Emilio Pegoraro

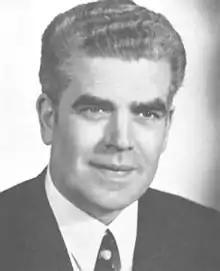
Pegoraro in 1972

Emilio Pegoraro (19 October 1921 – 18 December 2022) was an Italian partisan and politician. A member of the Communist Party, he served in the Senate of the Republic from 1968 to 1972 and again from 1976 to 1979 and in the Chamber of Deputies from 1972 to 1976.